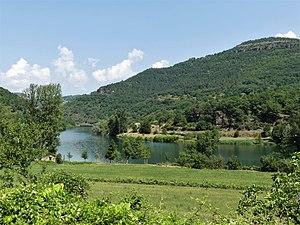
Le Tarn dans la retenue du barrage de Pinet, lieu-dit le Piala, Saint-Rome-de-Tarn, Aveyron, France.
Saint-Rome-de-Tarn est une commune française, située dans le département de l'Aveyron, en région Occitanie.